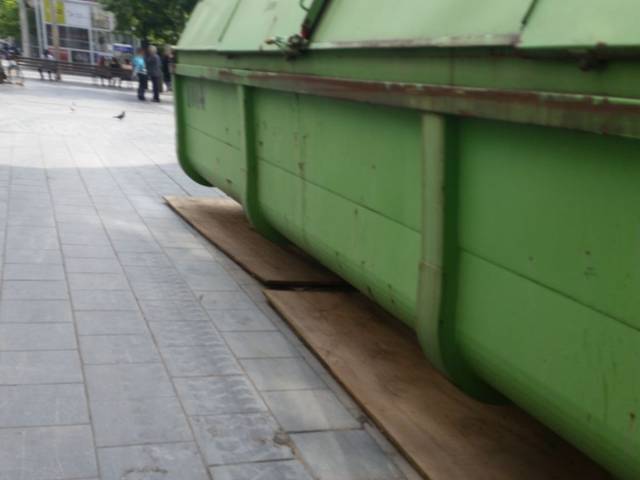
Region: Belgium
Coordinates: 51.22, 4.401